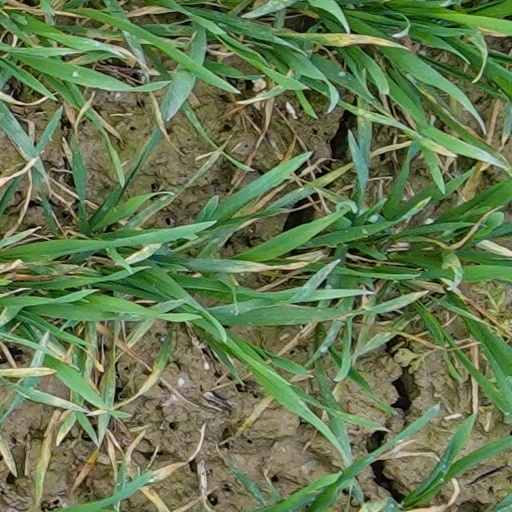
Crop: wheat